Frateschi

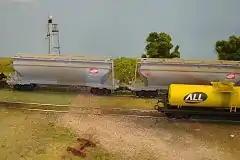

Founded in 1958 as a toy factory by Galileu Frateschi, the company originally produced stuffed animals and wooden furniture. This was followed by the first model railway products such as telephone poles and pylons. In 1967, the toy factory Frateschi has been renamed to "Indústrias Reunidas Frateschi Ltda" to concentrate fully on model trains with its core business focused on Brazilian railways (RFFSA, Fepasa, CPEF, EFS, etc.). In 1993 started a cooperation with Atlas and exported to the United States. The company annually organizes summits to promote the brand and gather model railroaders in cities such as Ribeirao Preto, Campinas and São Carlos. The last one in 2017 (13th edition) was held in Bebedouro - SP.